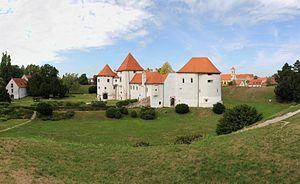
Le vieux château (Stari Grad) à Varaždin Hrvatski: Varaždinski Stari grad.